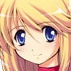
Portrait style: Anime Portrait